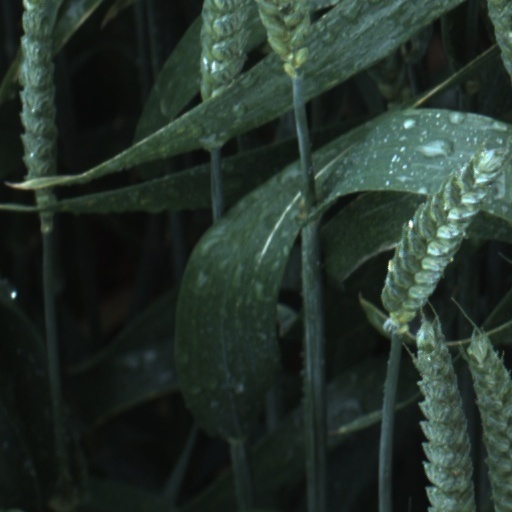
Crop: wheat